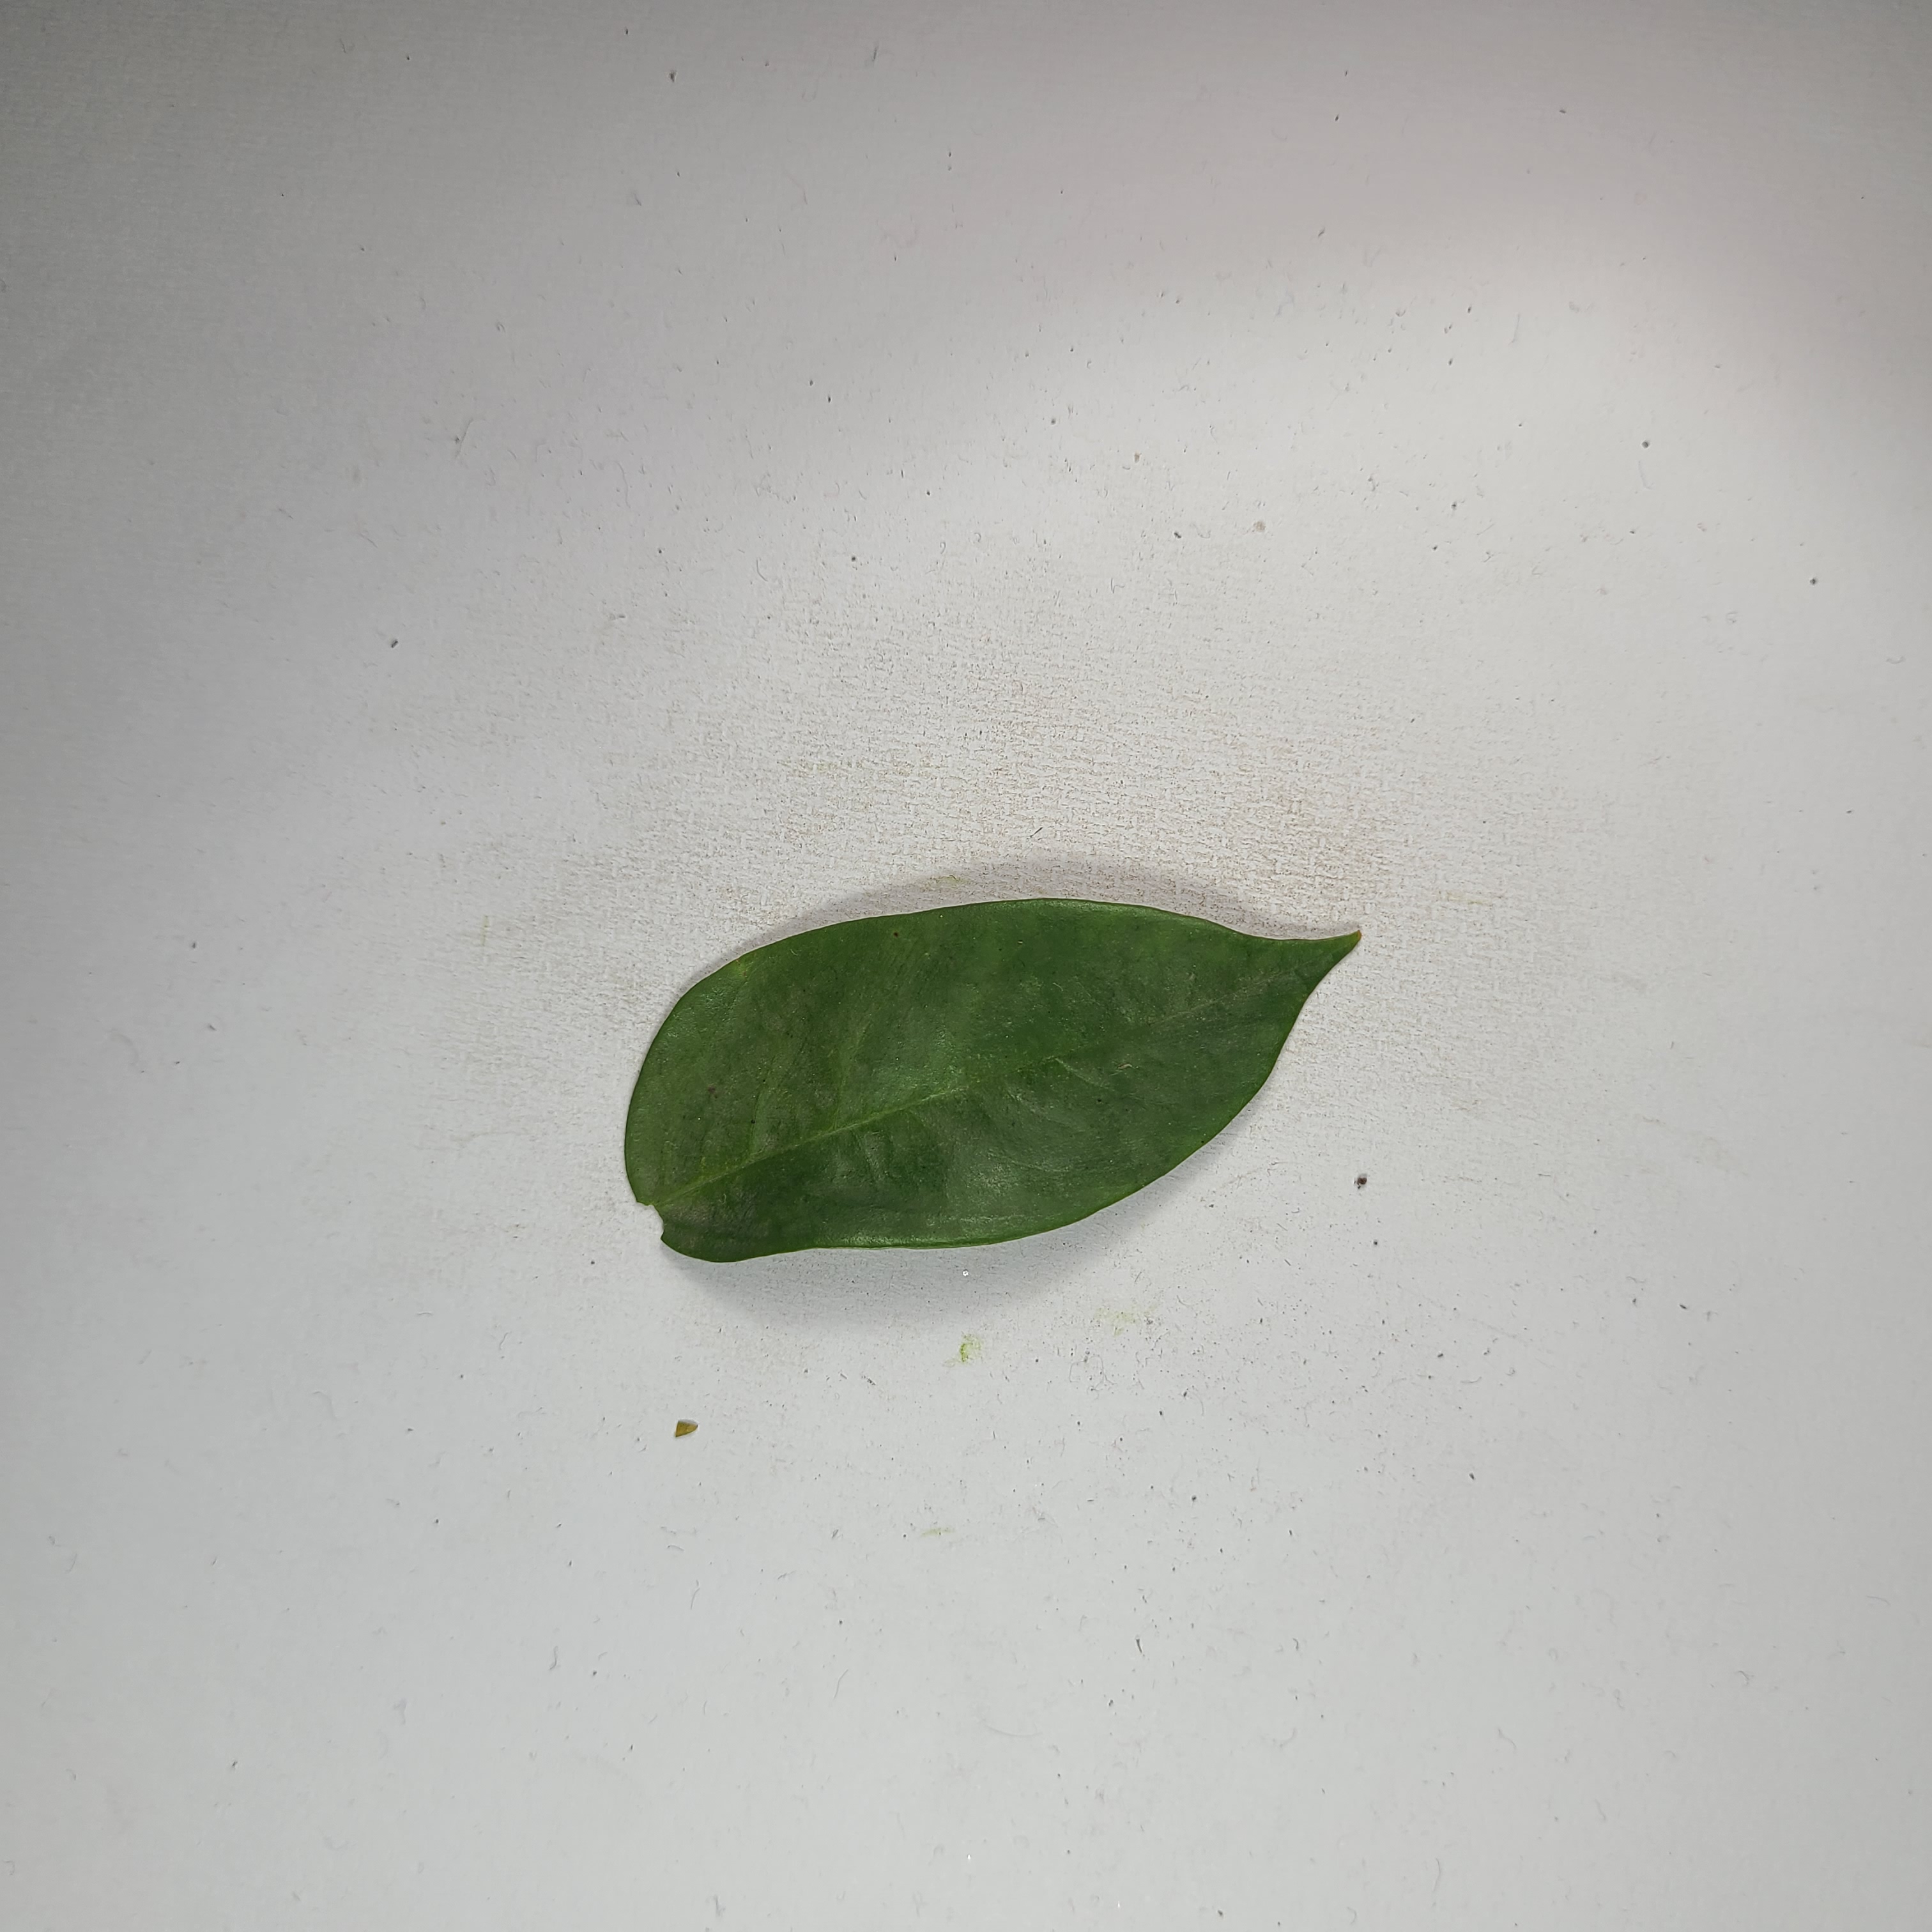
Label: Healthy Leaves